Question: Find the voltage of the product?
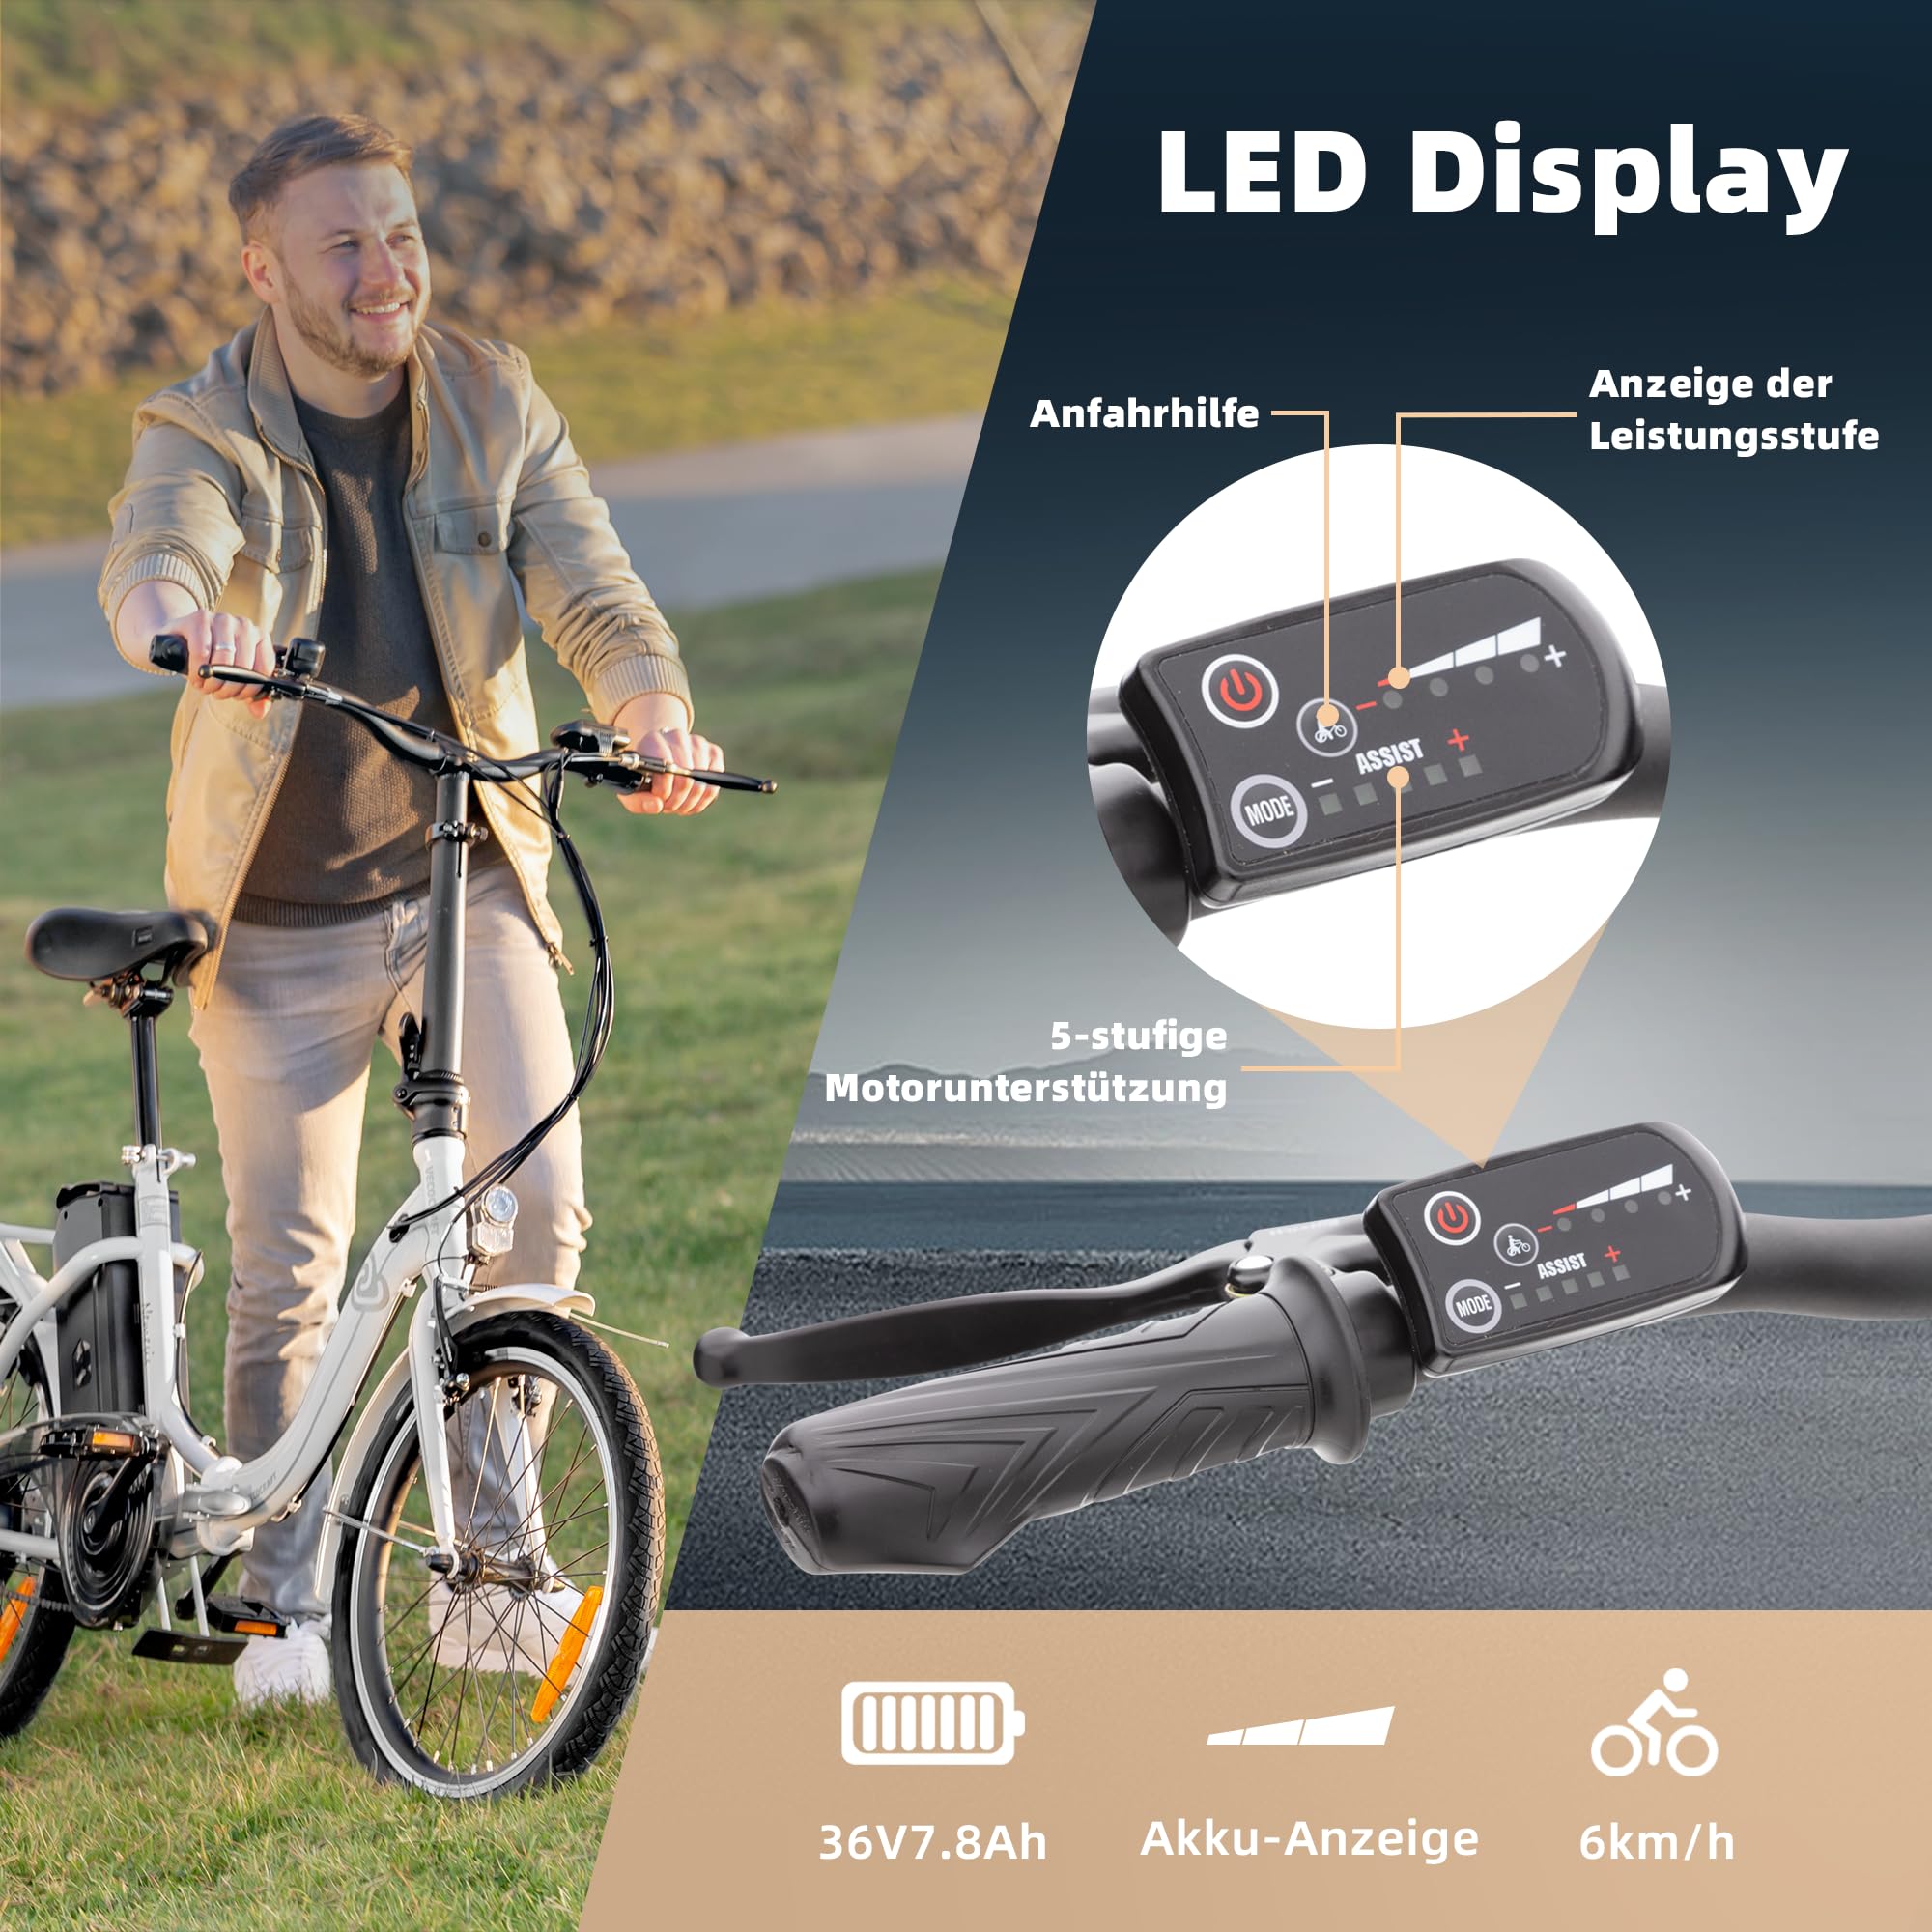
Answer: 36.0 volt